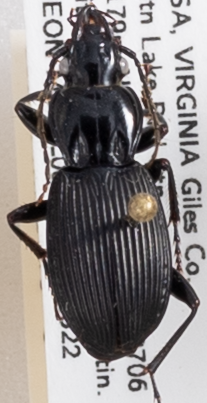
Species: Pterostichus lachrymosus
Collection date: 2018-05-22
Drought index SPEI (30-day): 1.466
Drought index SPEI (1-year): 0.554
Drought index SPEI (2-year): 0.678